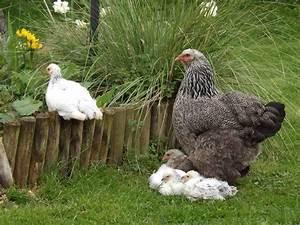
chicken